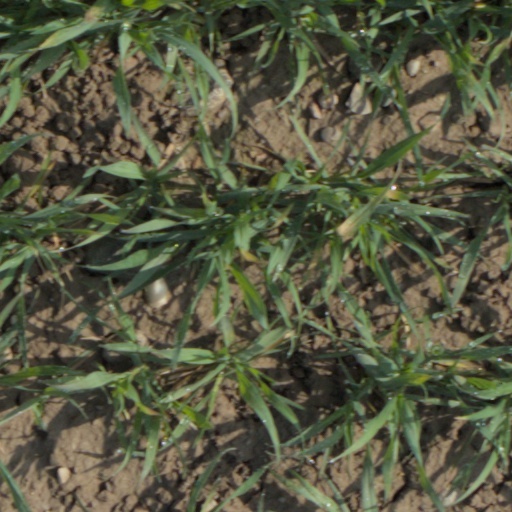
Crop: wheat